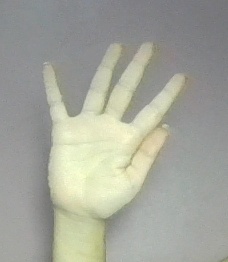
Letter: sheen